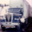
Label: truck